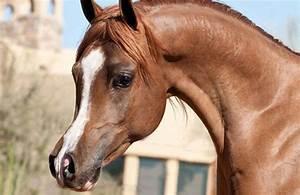
horse